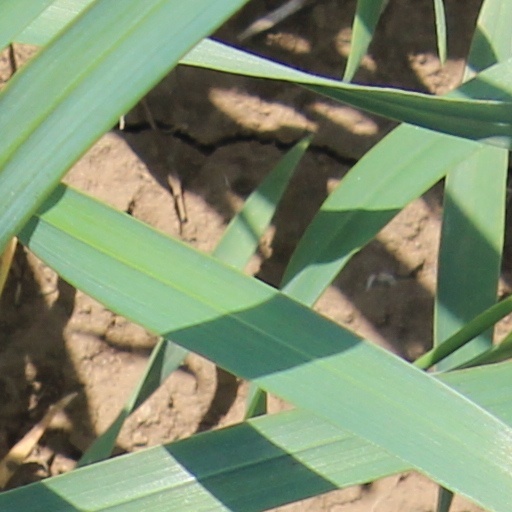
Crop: wheat